975

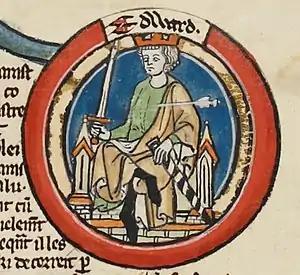
King Edward II (the Martyr) (c. 962–978)

Year 975 (CMLXXV) was a common year starting on Friday of the Julian calendar.